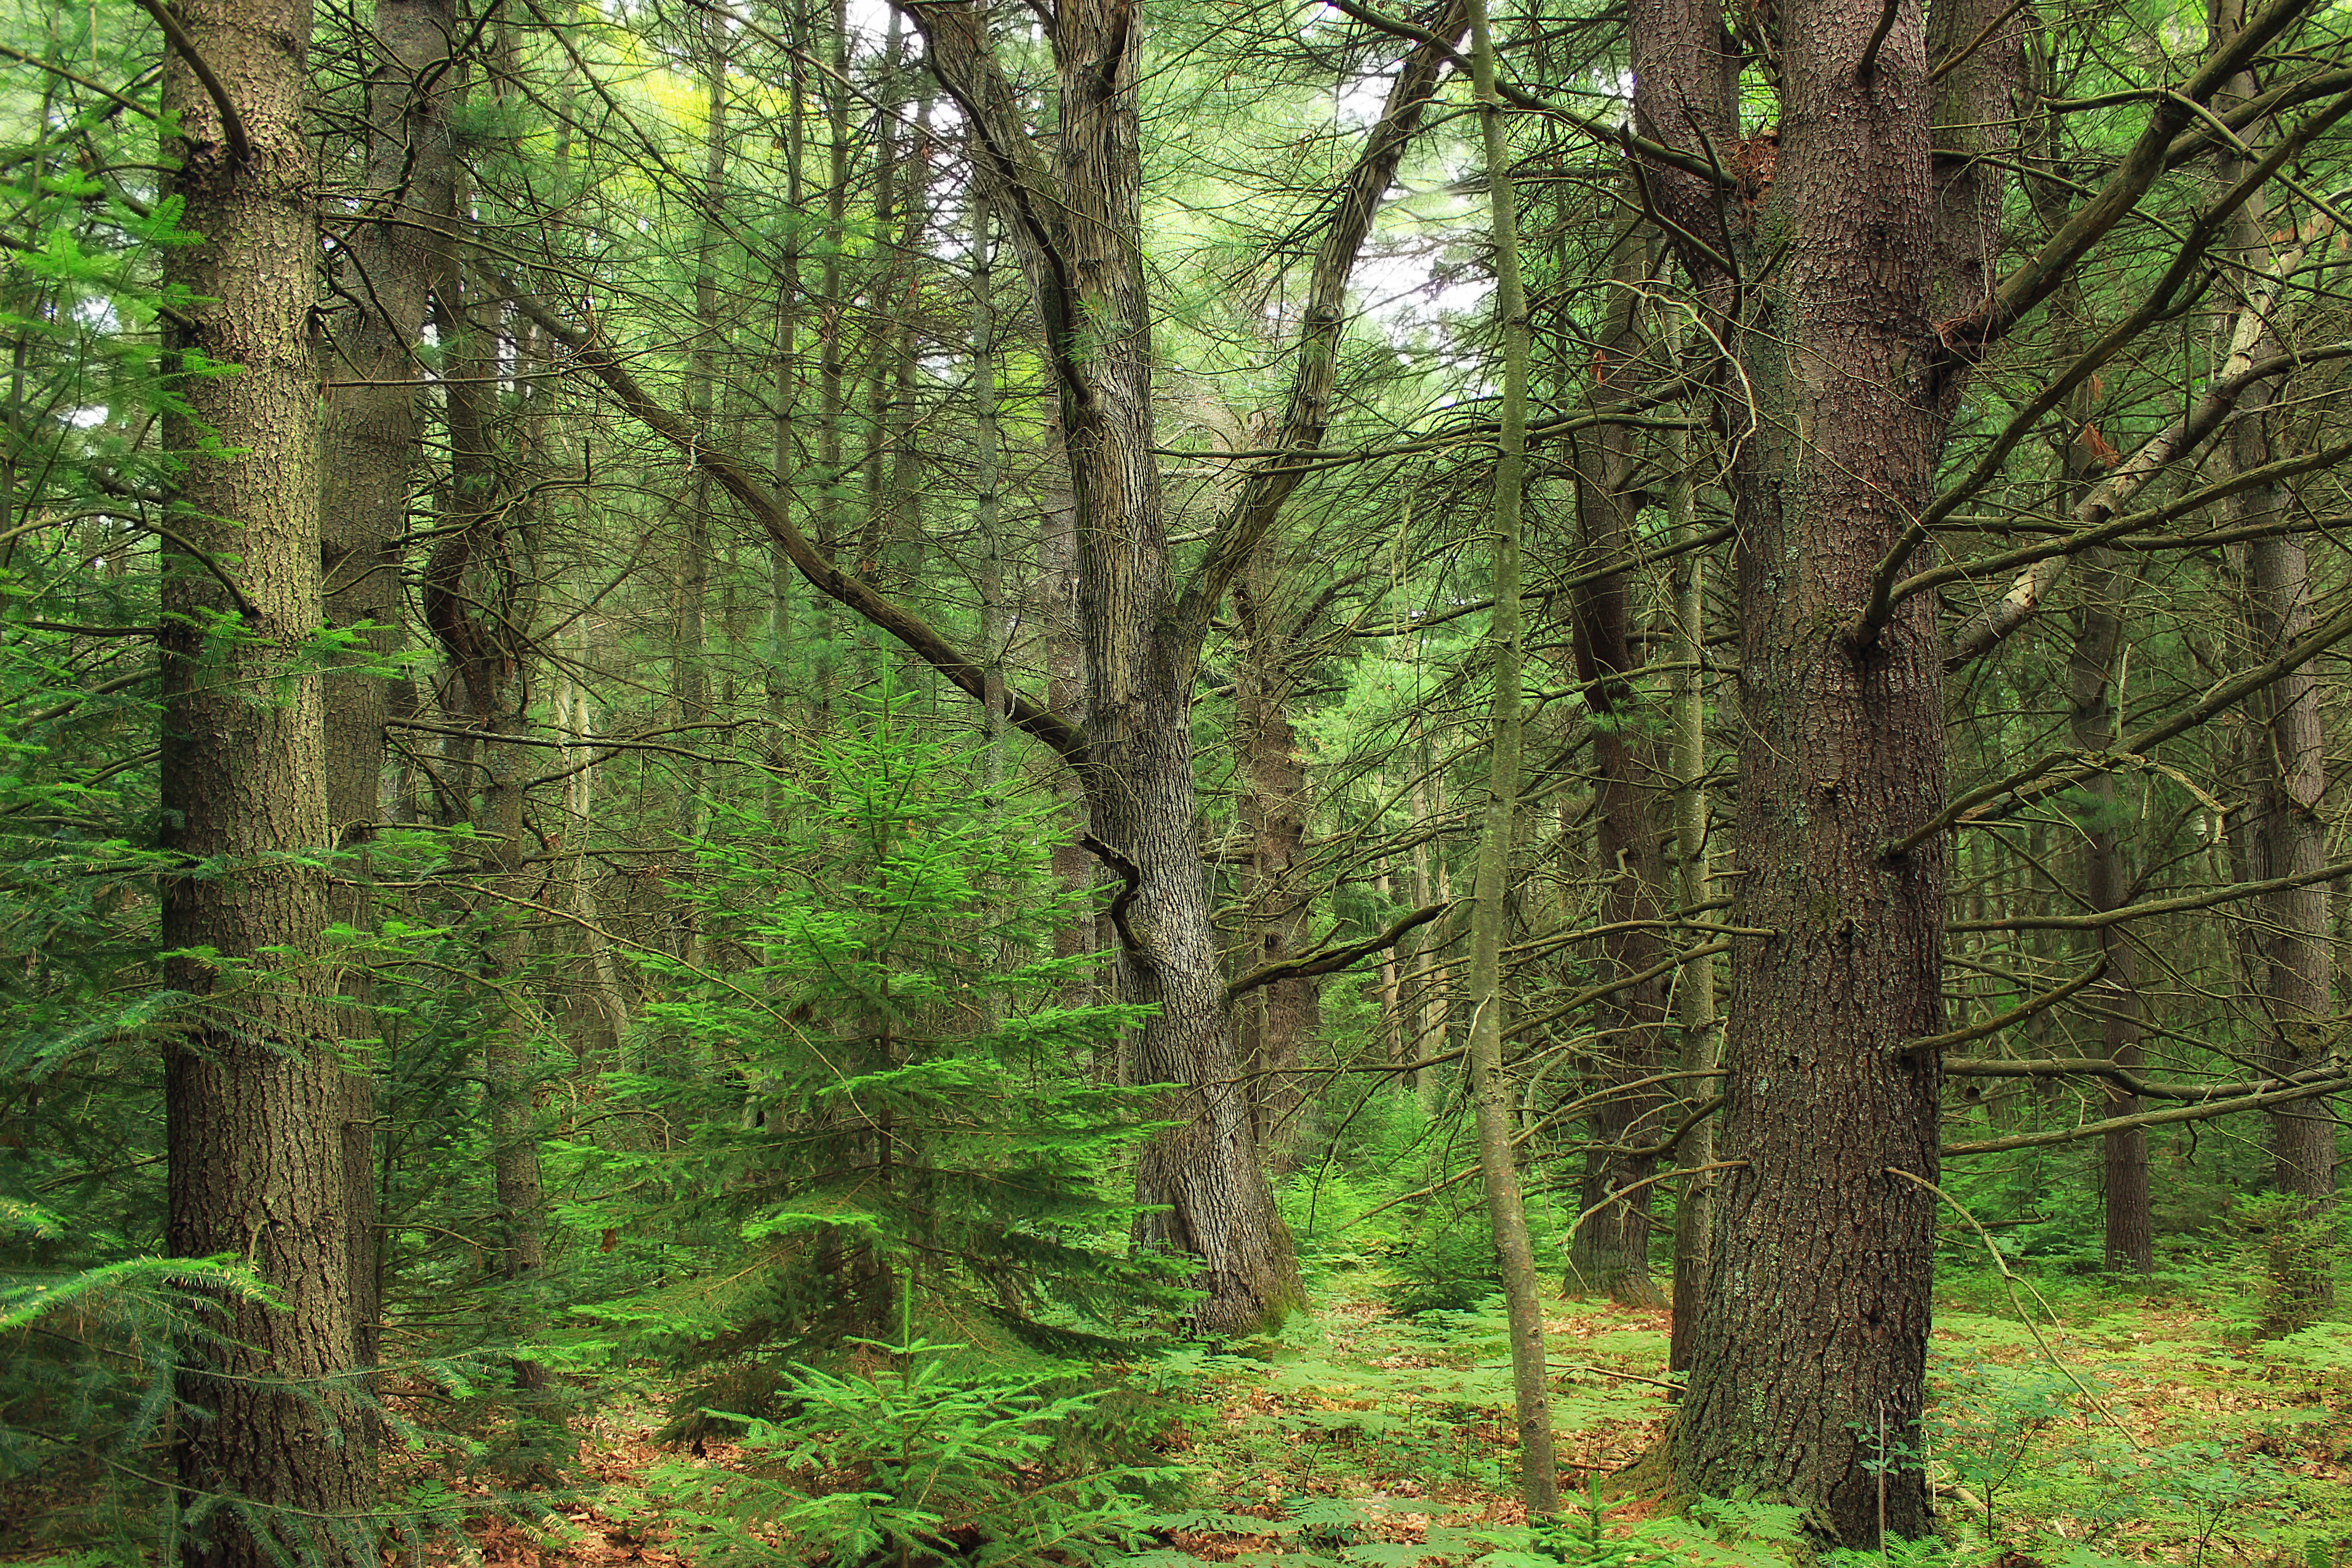
tree, nature, forest, wilderness, branch, plant, trail, leaf, summer, jungle, autumn, trees, creativecommons, coniferous, spruce, vegetation, rainforest, tiadaghtonstateforest, deciduous, wetland, pennsylvaniawilds, understory, undergrowth, tiogacounty, saplings, lycomingcounty, pennsylvania, bog, borealconiferbog, grove, woodland, habitat, larch, ecosystem, biome, old growth forest, natural environment, geographical feature, woody plant, temperate broadleaf and mixed forest, temperate coniferous forest, land plant, riparian forest